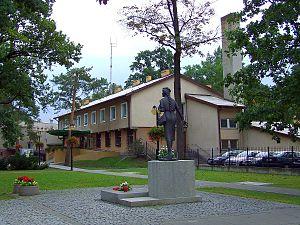
Józefów est une ville du powiat d'Otwock et de la voïvodie de Mazovie, dans le nord-est de la Pologne.